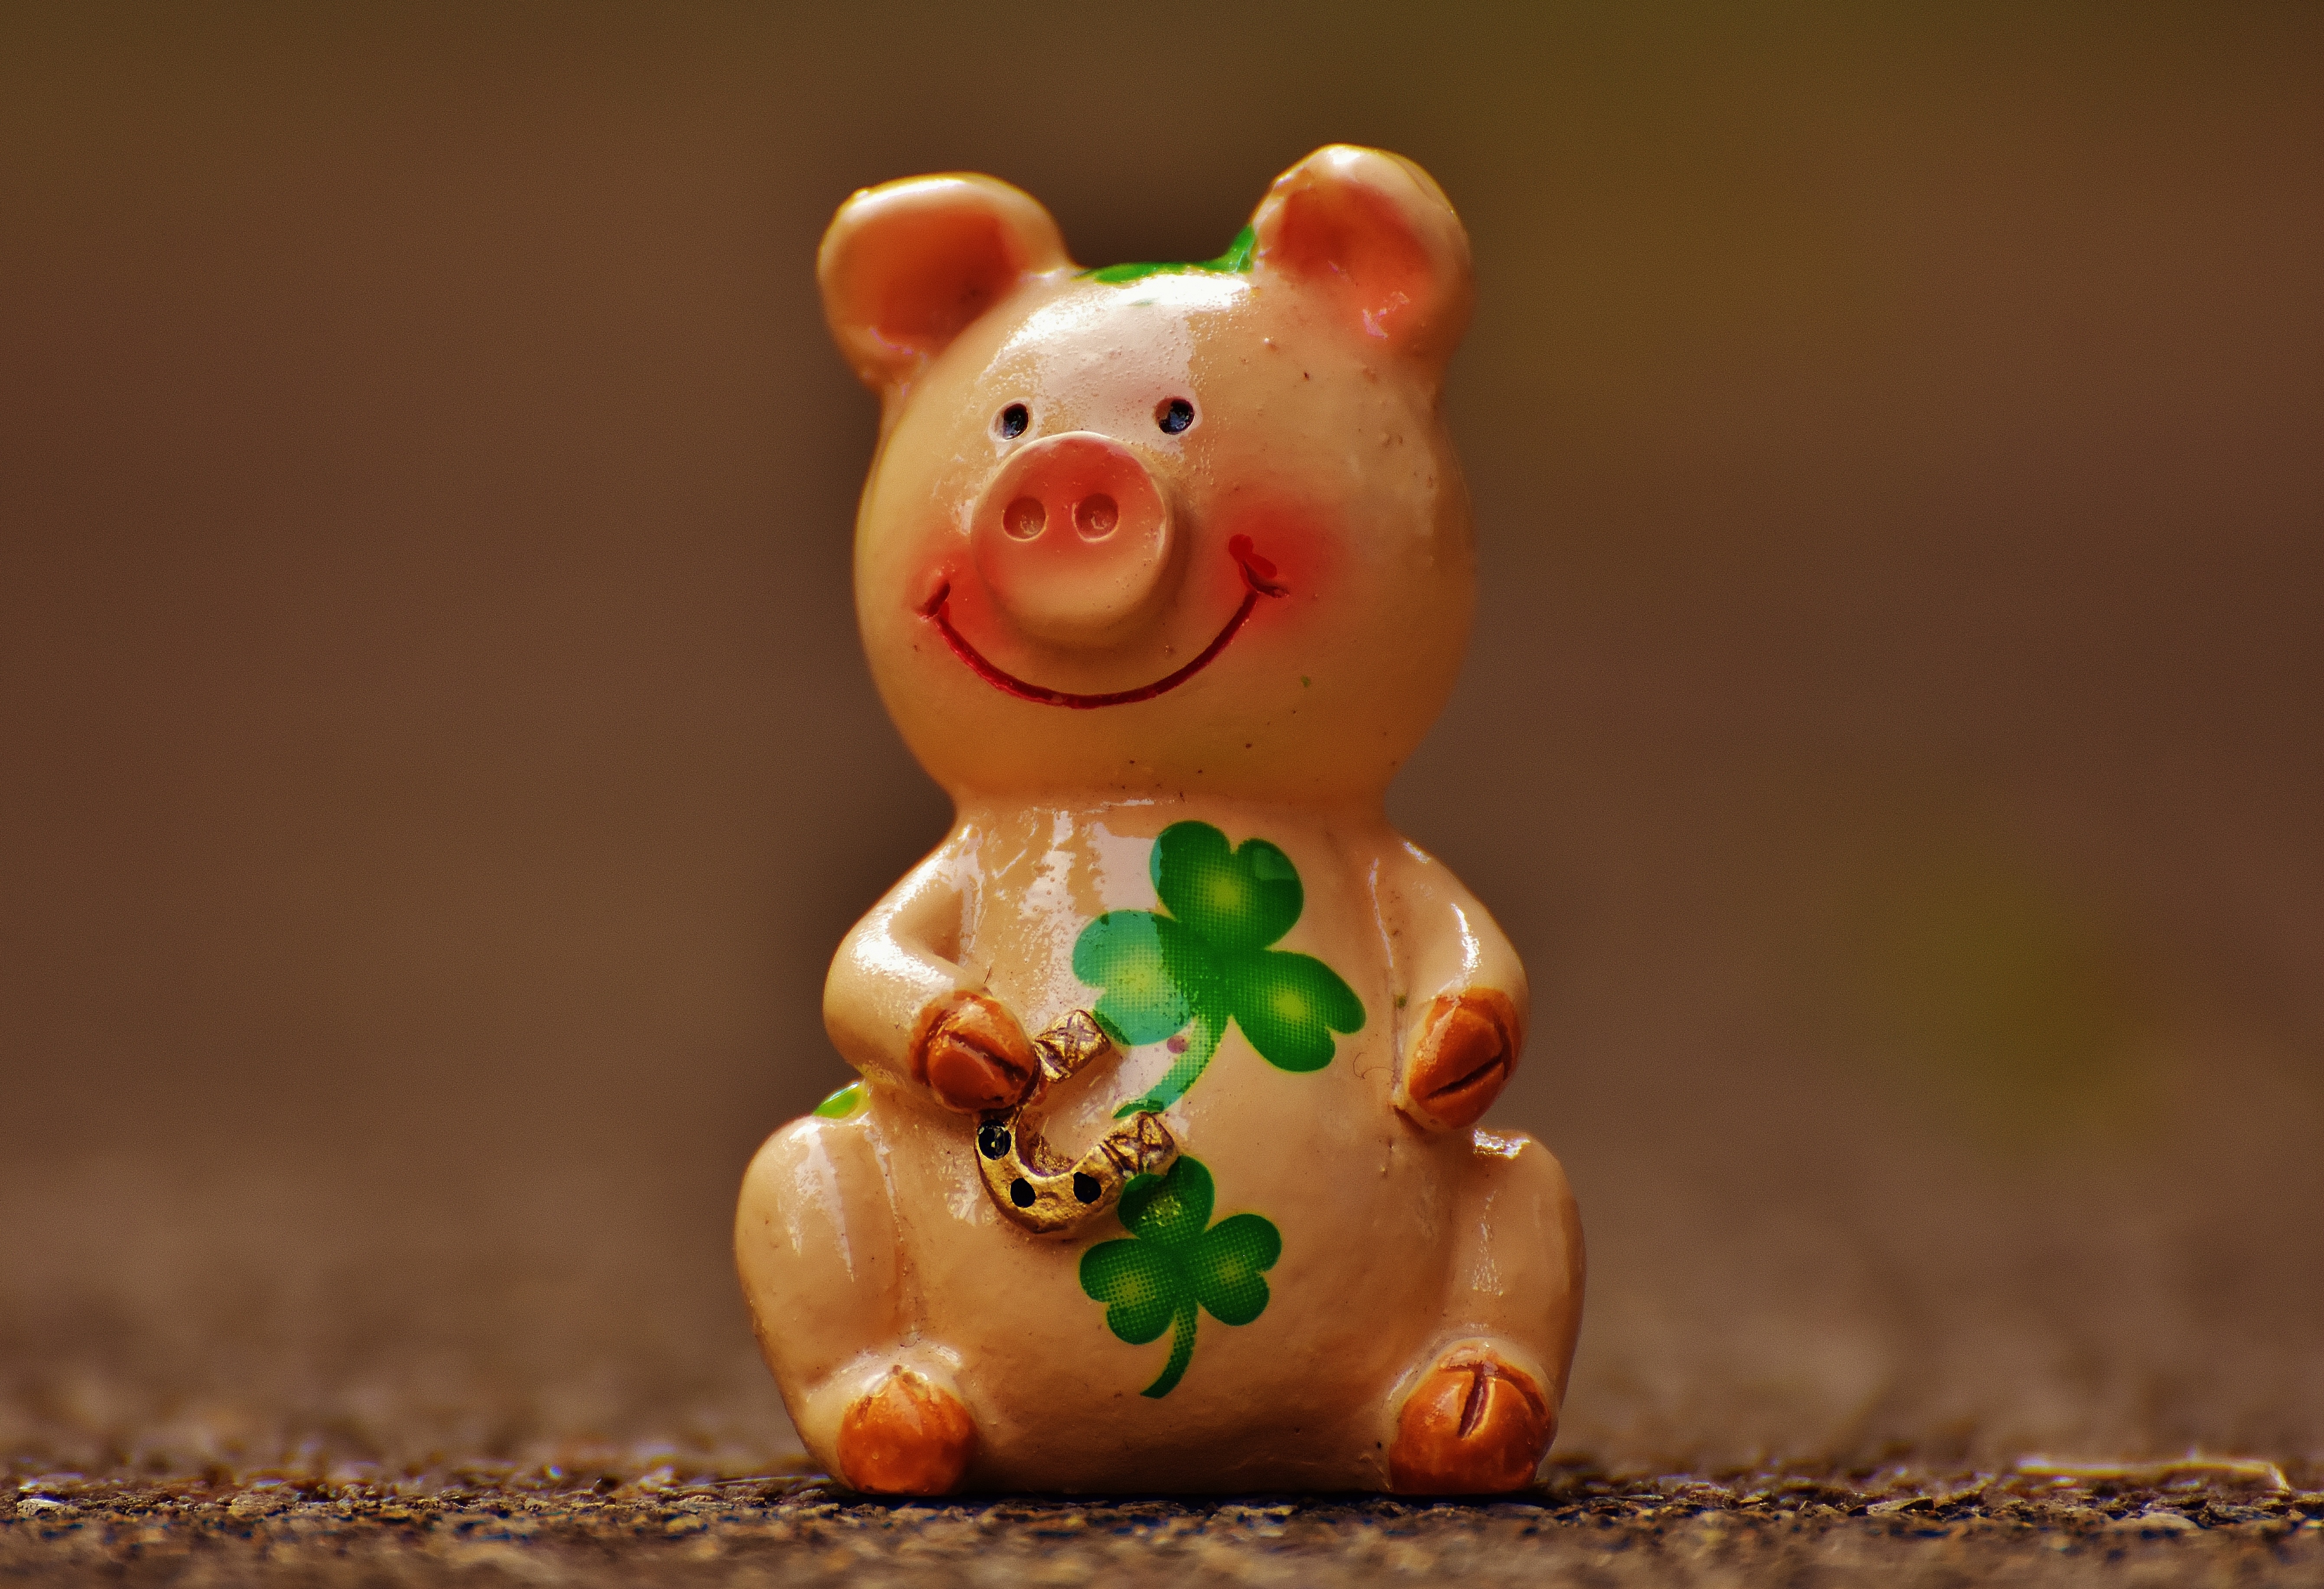
sweet, mouse, animal, cute, food, mammal, pink, toy, fig, piglet, figurine, funny, luck, lucky charm, four leaf clover, lucky pig, new year's day